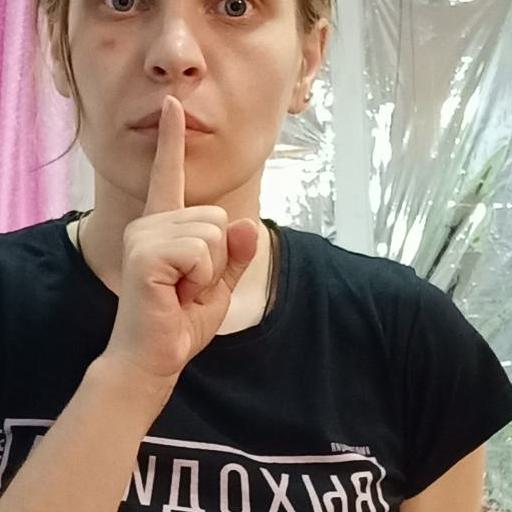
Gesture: mute